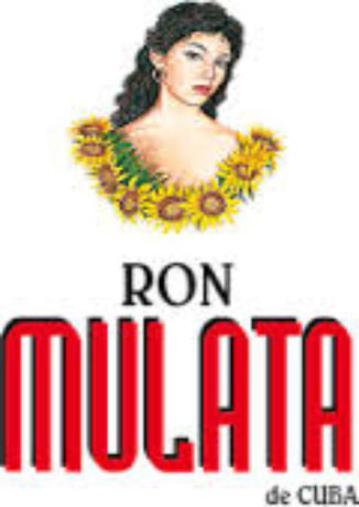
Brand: mulata
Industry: Food